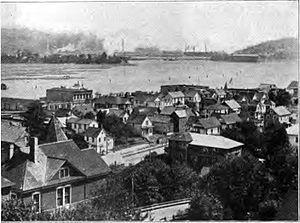
Coos Bay est une ville américaine située dans le comté de Coos dans l'Oregon et dont la population de la ville était estimée en 2006 à 16 005 habitants. La ville est située à l'embouchure du fleuve Coos, au bord de la baie de Coos qui est reliée à l'océan Pacifique.